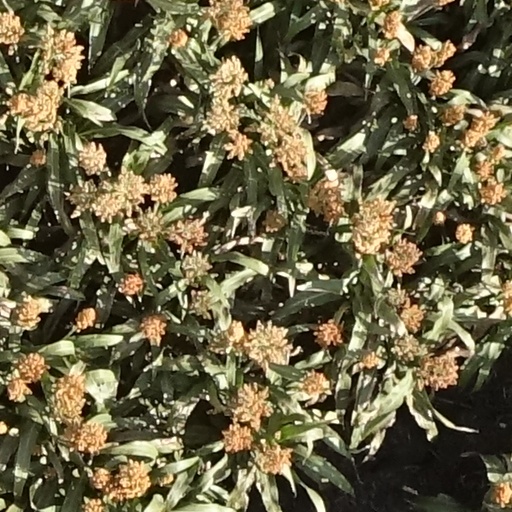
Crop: sorghum